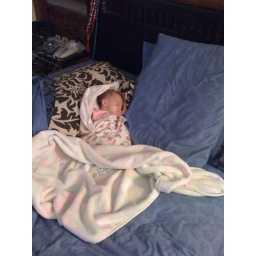
Jenny sleeping in the bed